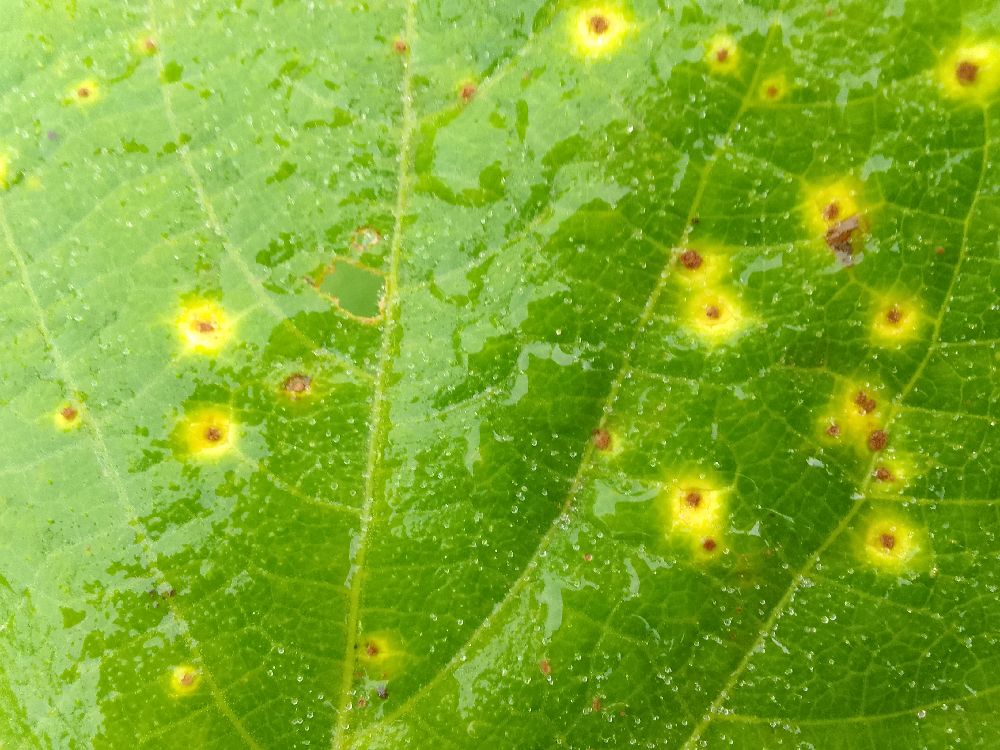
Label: rust